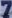
Number: 7